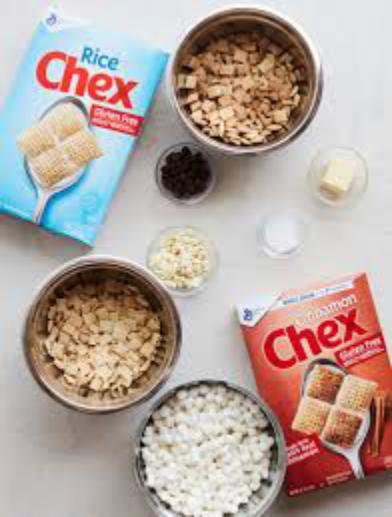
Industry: Food